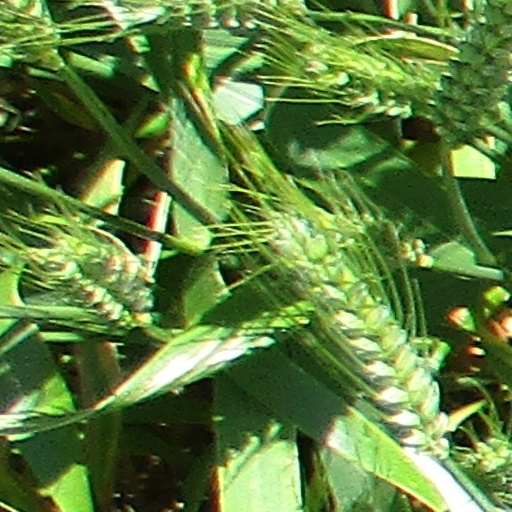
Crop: wheat